Saptaswa Basu

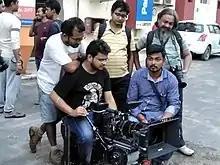
Saptaswa Basu during shoot of Network

Saptaswa Basu is an Indian film director, producer, writer and editor who has been involved in directing films, telefilms and ad films in Bengali.